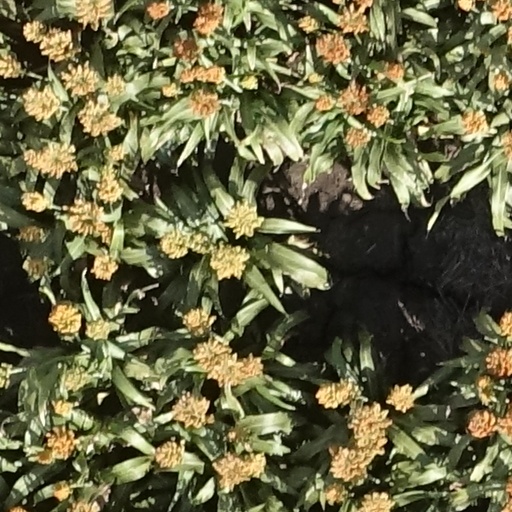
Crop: sorghum